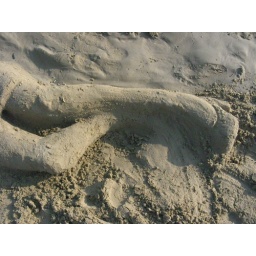
Girl/lady/ in the sand/ sand sculpture on the beach at Big Wave Bay, Hong Kong Sanyo digital camera